Fernand de La Tombelle

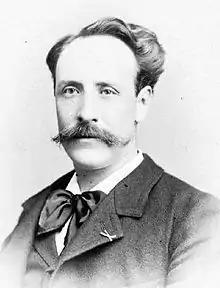
Fernand de La Tombelle

Baron Antoine Louis Joseph Gueyrand Fernand Fouant de La Tombelle (3 August 1854 – 13 August 1928) was a French organist and composer.